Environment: real
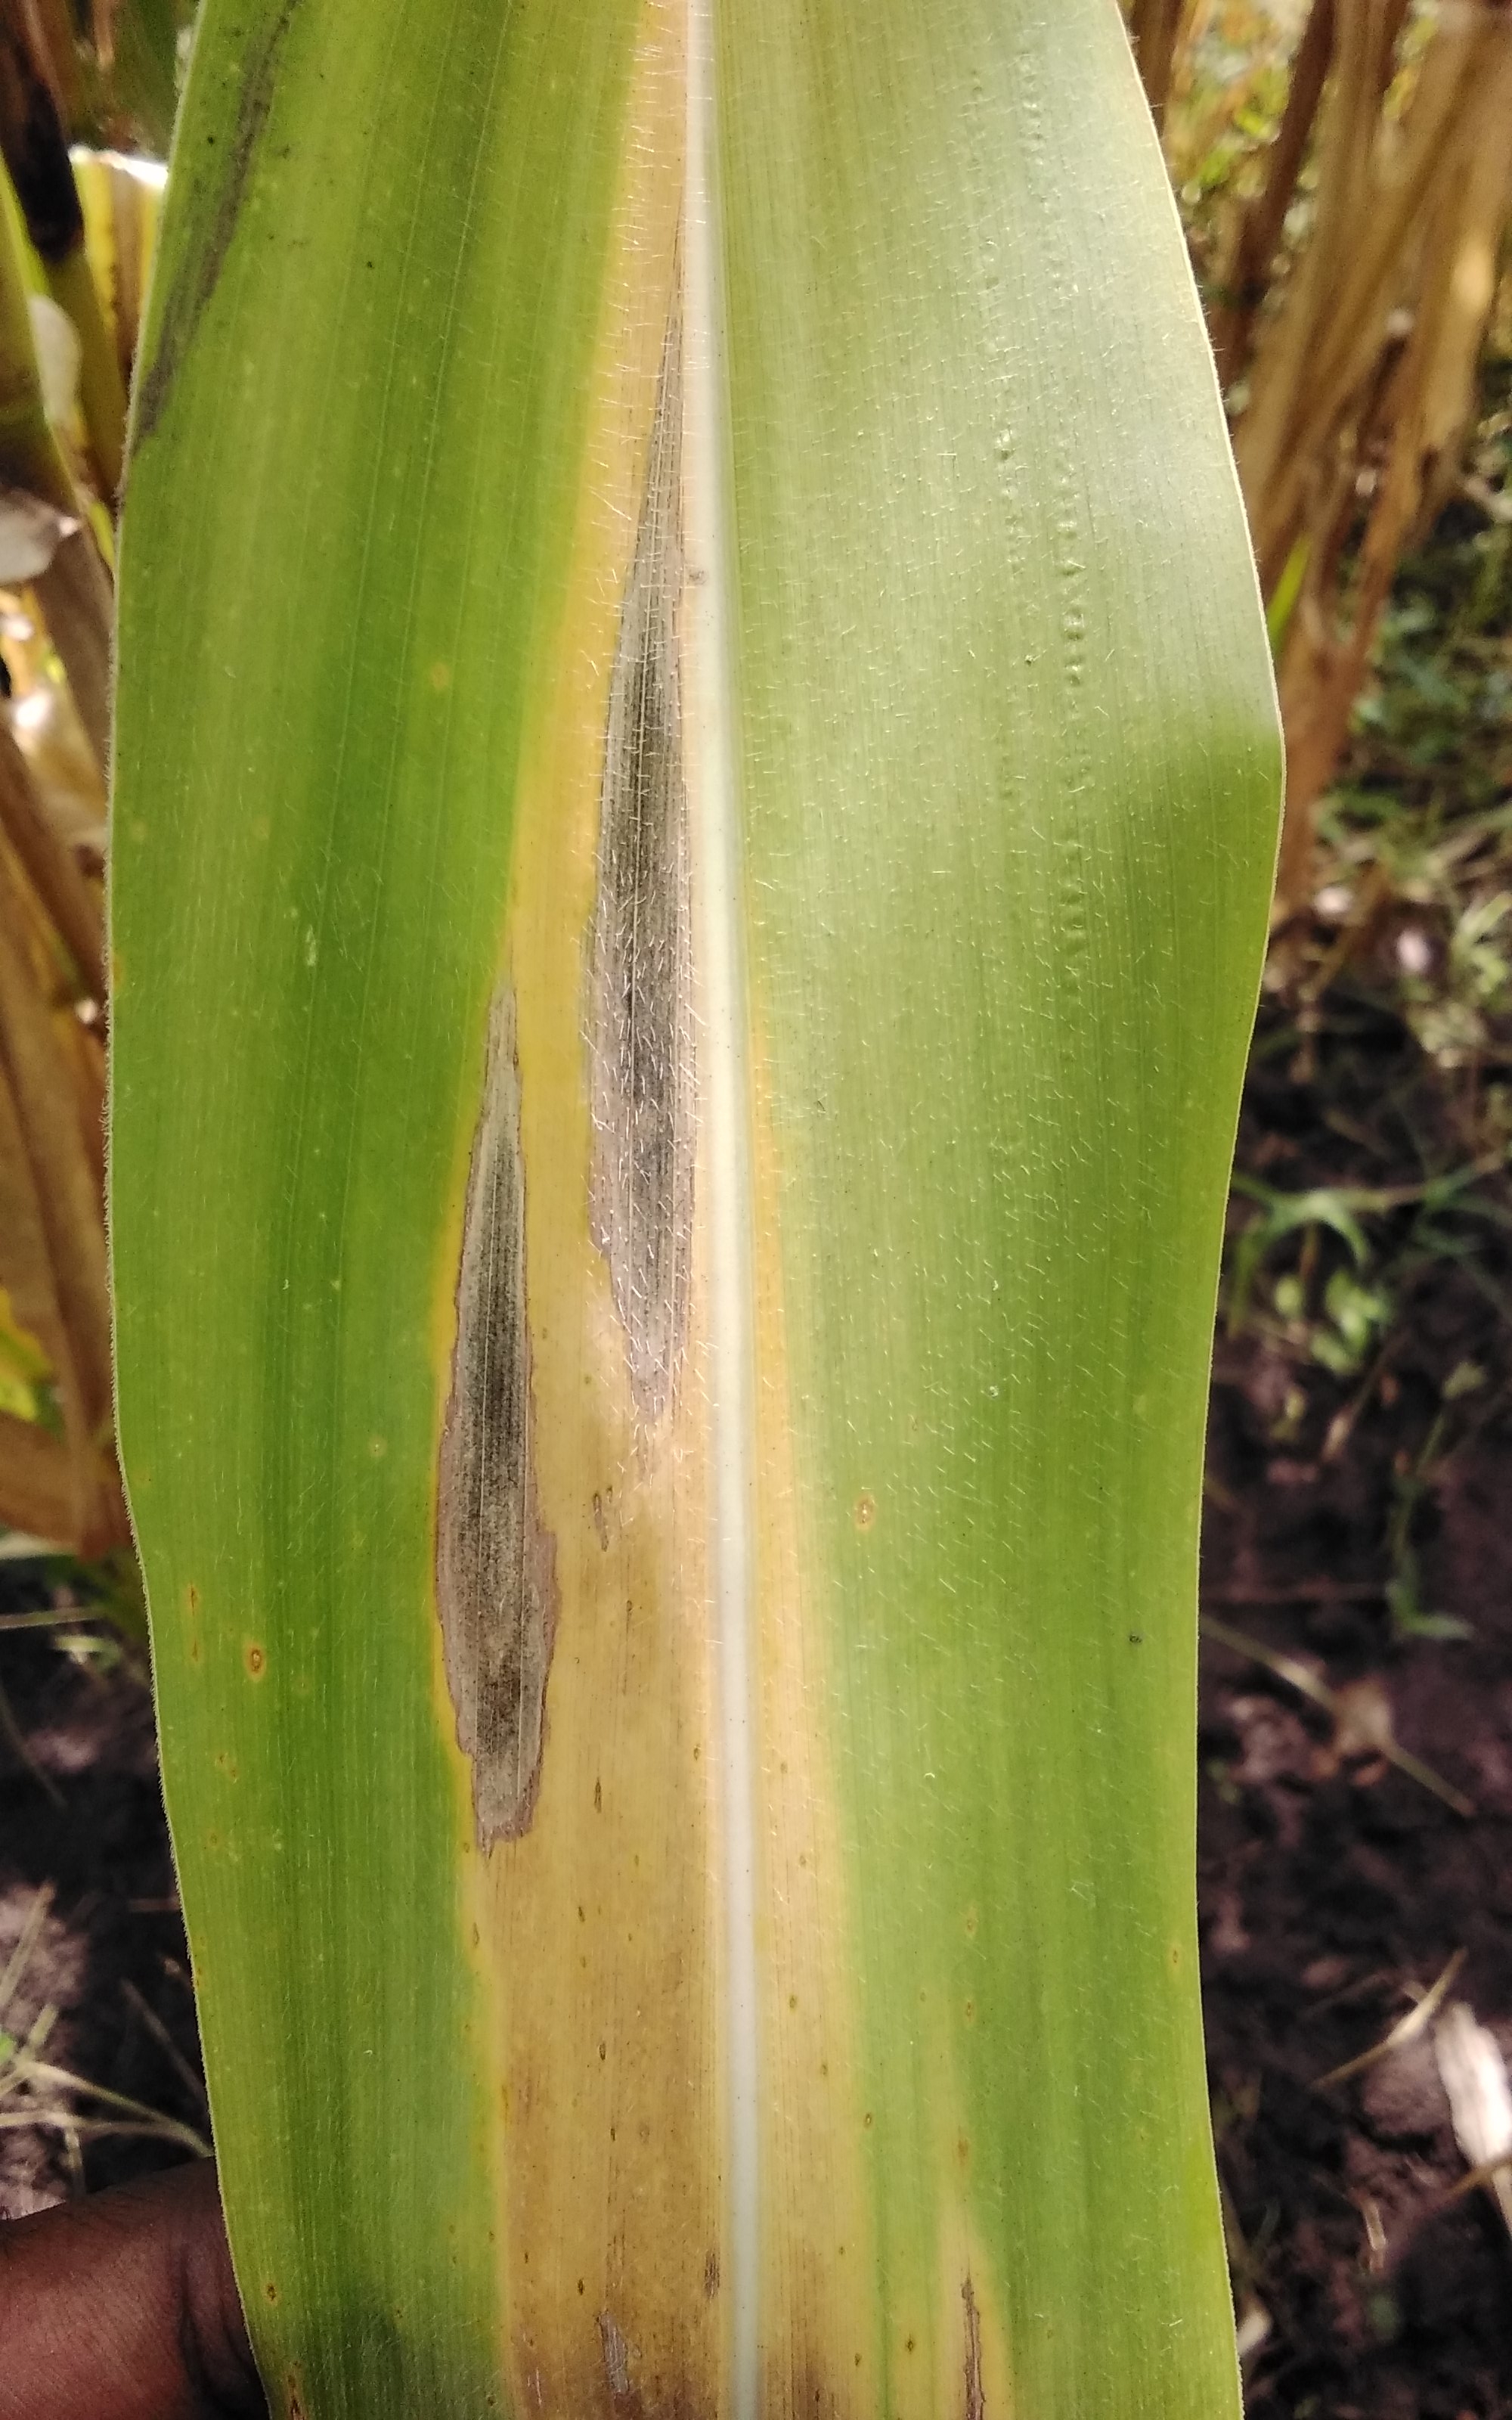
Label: northern_corn_leaf_blight